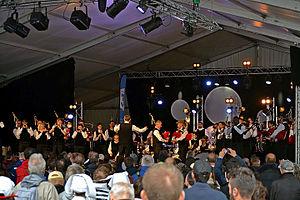
Le Bagad Cap Caval sur scène lors du Festival de Cornouaille à Quimper le dimanche 26 juillet 2015.